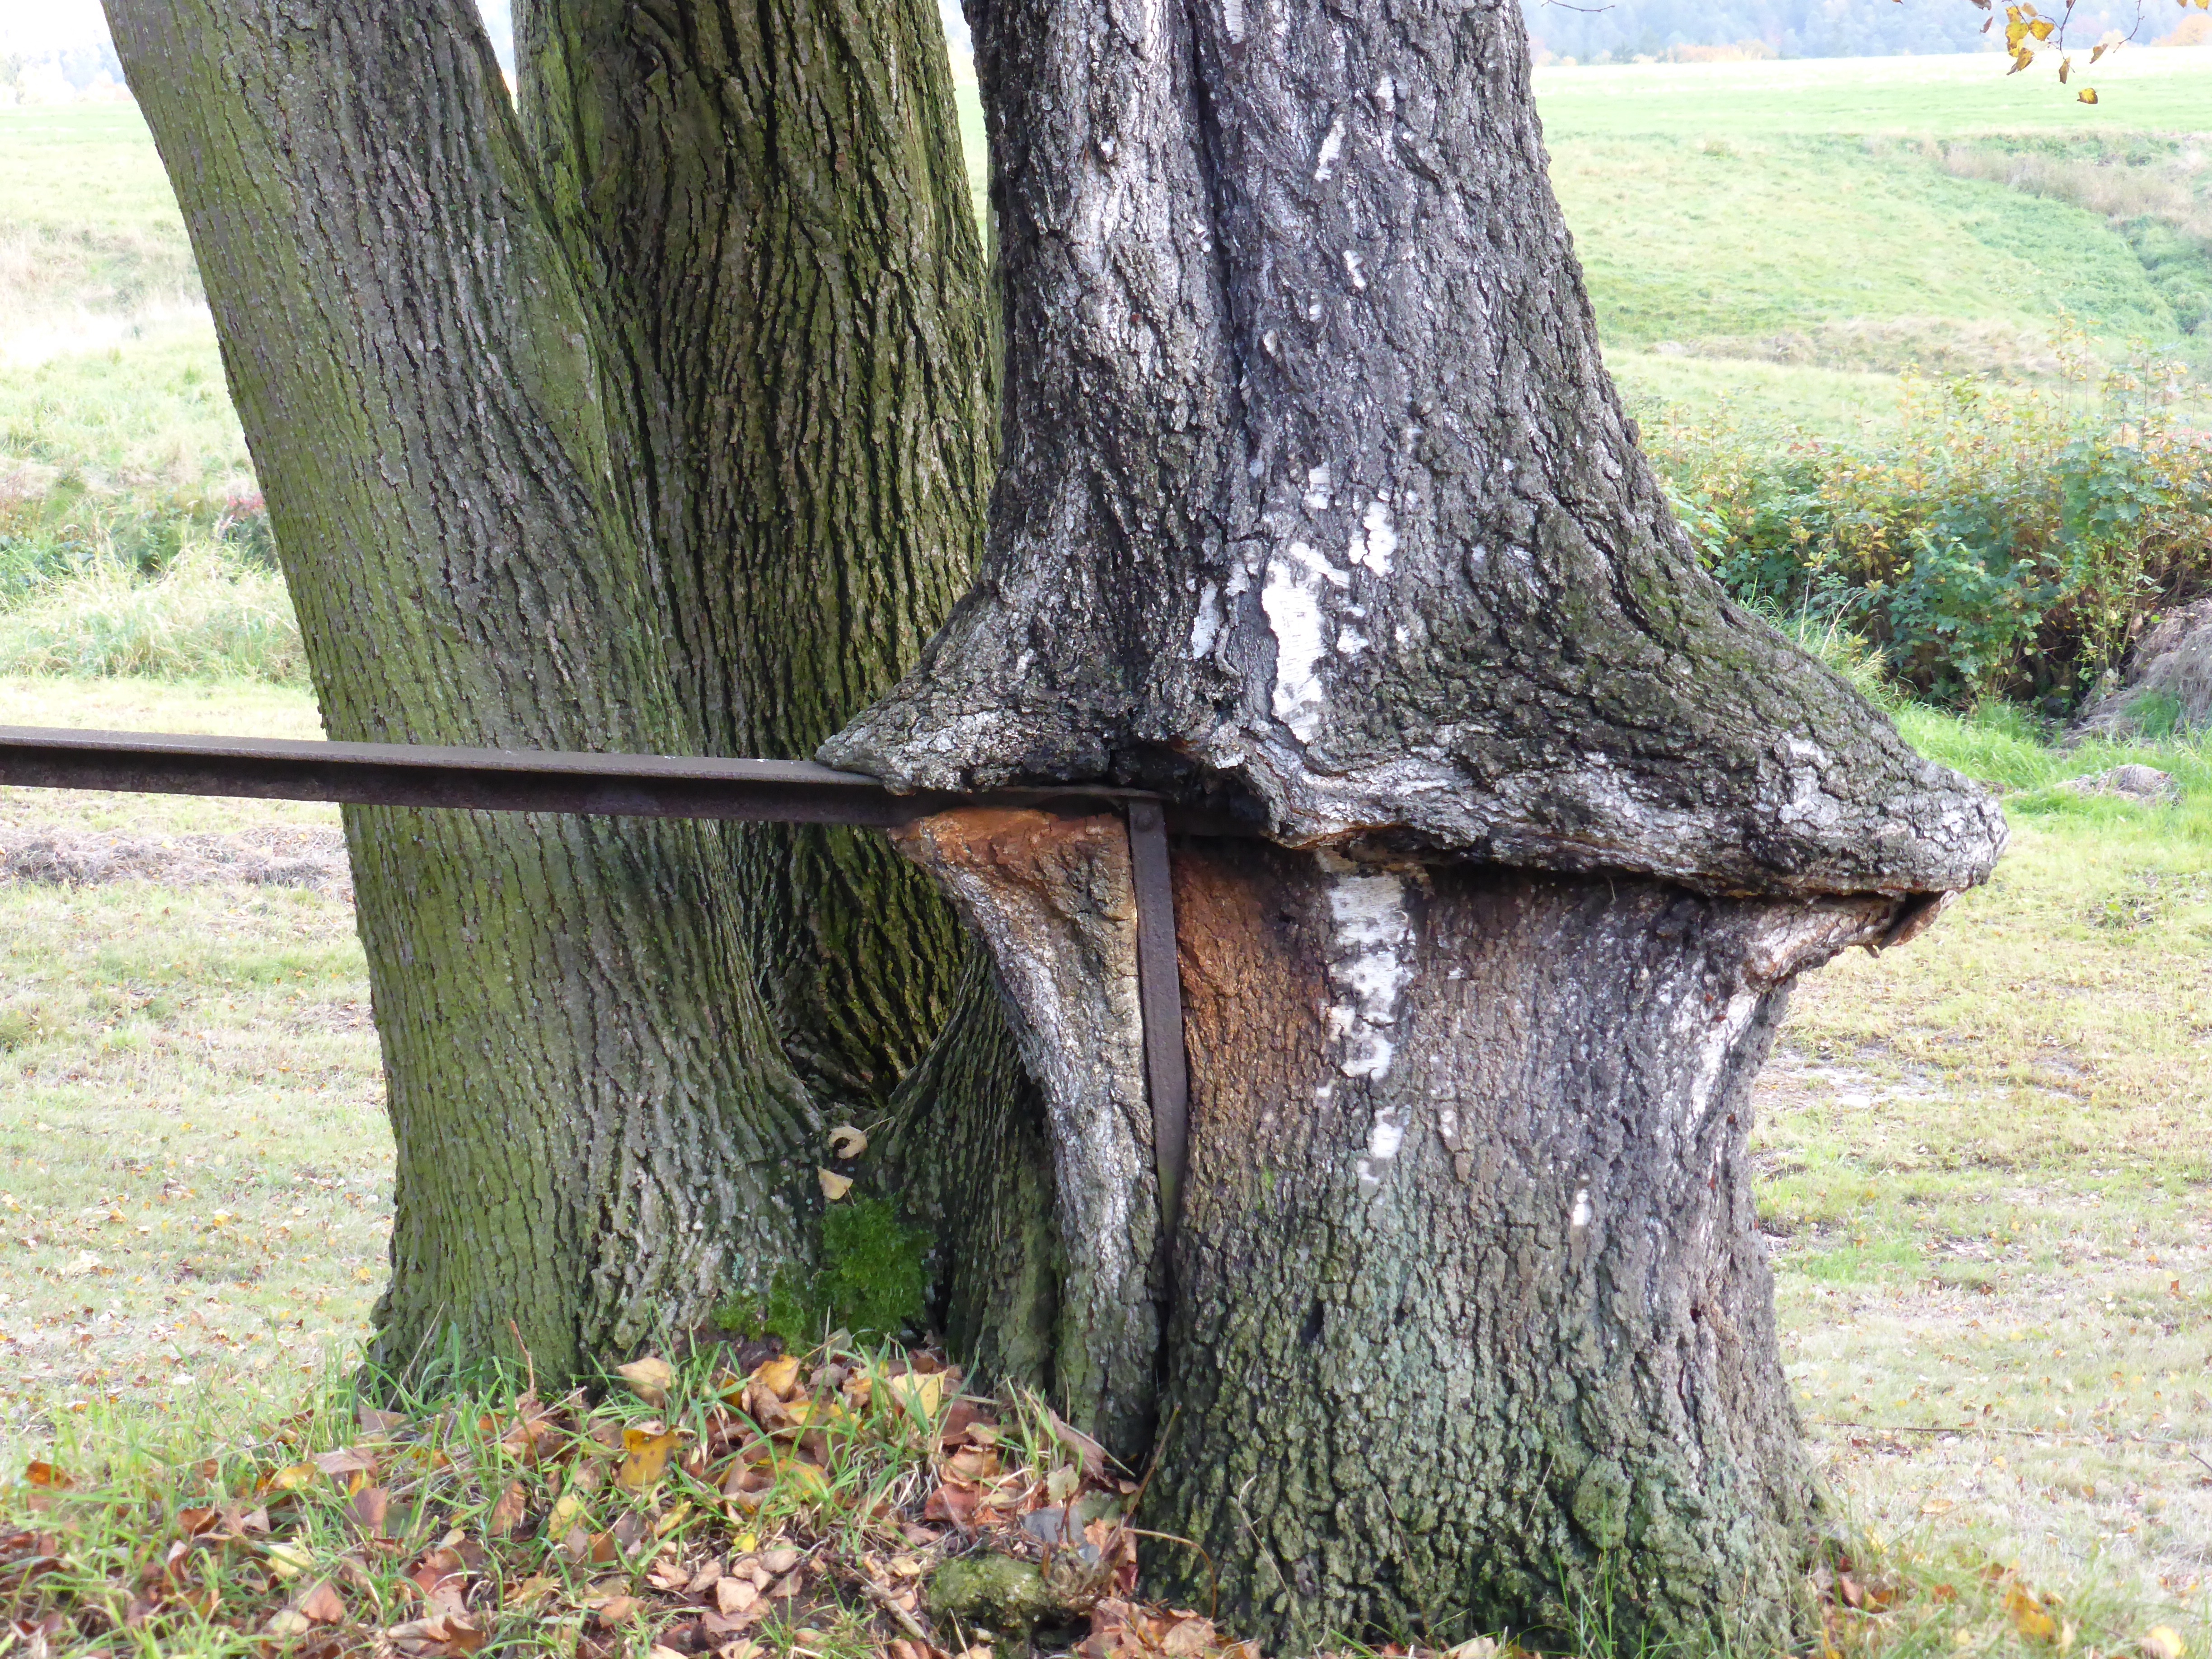
tree, plant, wood, trunk, shrub, oak, beauty, woodland, tree stump, saxon switzerland, ostrava, woody plant, waxed handrail